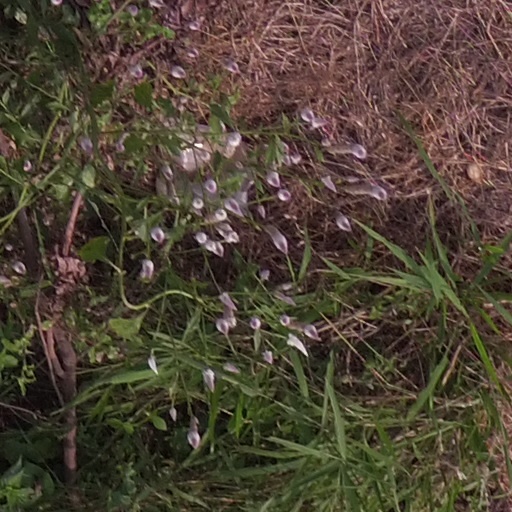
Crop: maize; corn